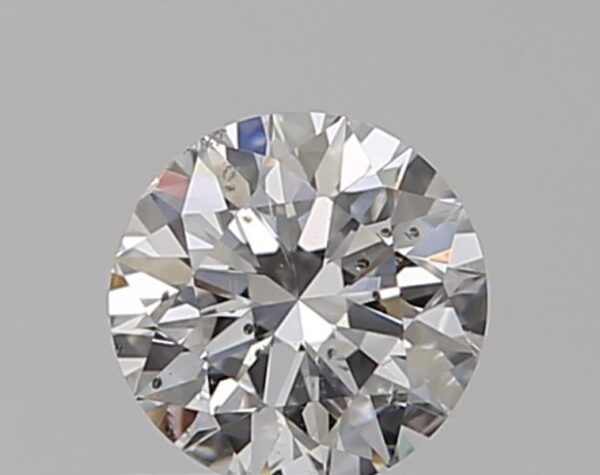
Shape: round
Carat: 0.5
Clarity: SI2
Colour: F
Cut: EX
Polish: EX
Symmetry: VG
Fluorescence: N
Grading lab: GIA
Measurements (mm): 5.05 x 5.09 x 3.19